Visar Dodani

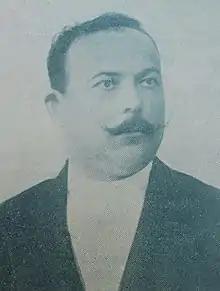
Visar Dodani

Visar Dodani (1857–1939) was a wealthy Albanian journalist and activist of the Albanian National Awakening.